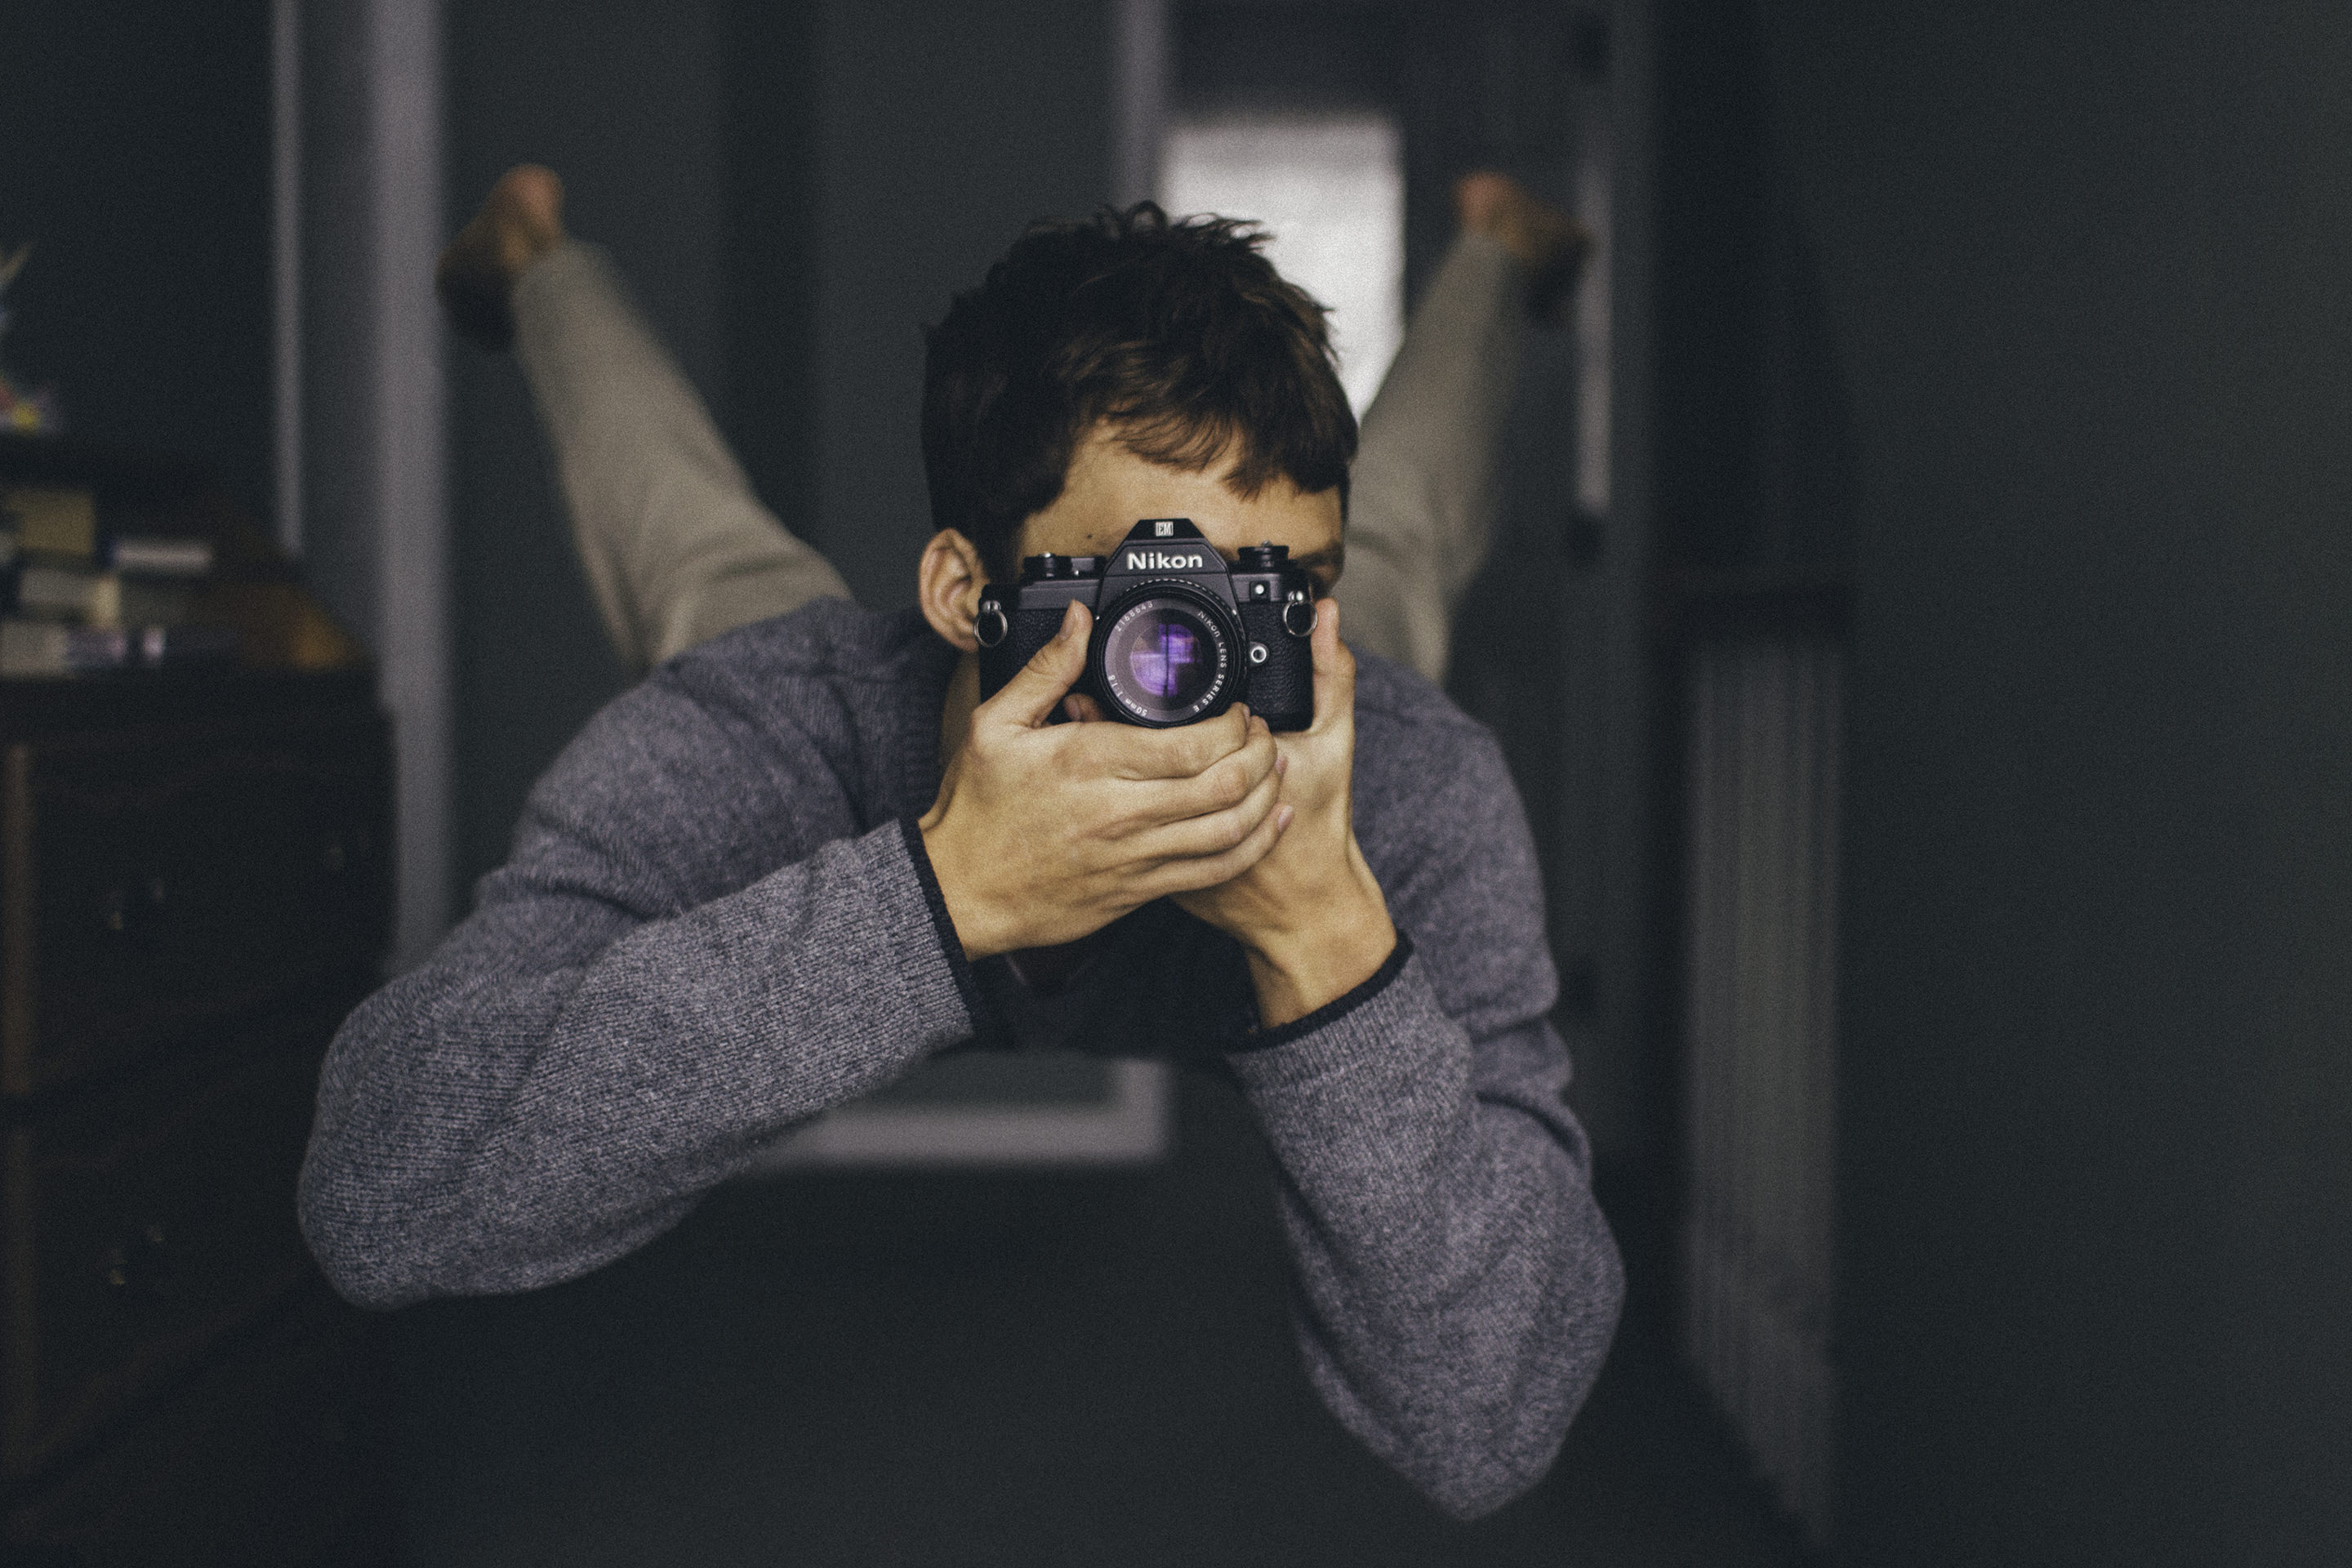
man, person, camera, photography, dslr, child, blue, nikon, floating, black, taking photo, singing, photograph, photo shoot, levitate